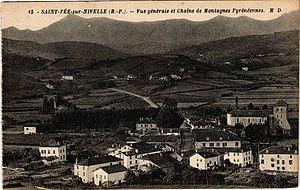
Saint-Pée-sur-Nivelle, vue générale 1920.
Saint-Pée-sur-Nivelle est une commune française située dans le département des Pyrénées-Atlantiques, en région Nouvelle-Aquitaine.